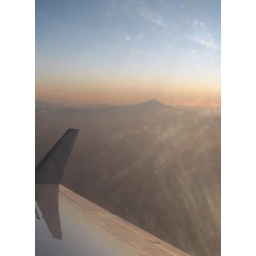
So many great photo ops ruined by scratched and water marked windows on the G4.